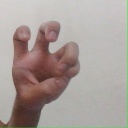
अक्षर: छ